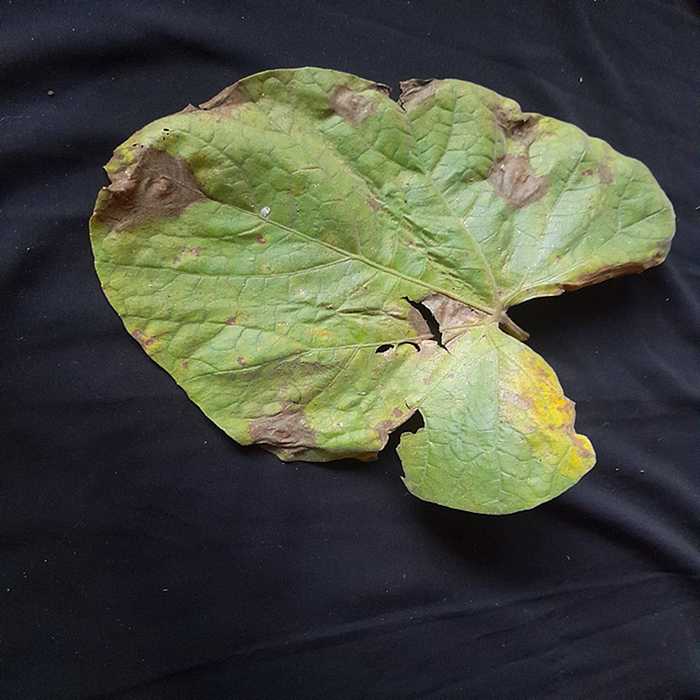
Plant: Bottle gourd
Label: Downey mildew